Peter Cheruiyot Kirui

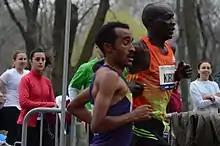
Kirui overtaking Deriba Merga at the 2012 New York Half Marathon

Peter Cheruiyot Kirui (born 2 January 1988) is a Kenyan professional long-distance runner who competes over 10,000 metres on the track and in road running competitions. He was the 2011 Kenyan champion over 10,000 m and came sixth at the 2011 World Championships in Athletics. He has acted as a pacemaker for major marathons (including Patrick Makau's world record in 2011) and has a marathon best of 2:06:31 hours. His best for the half marathon is 59:22 minutes.